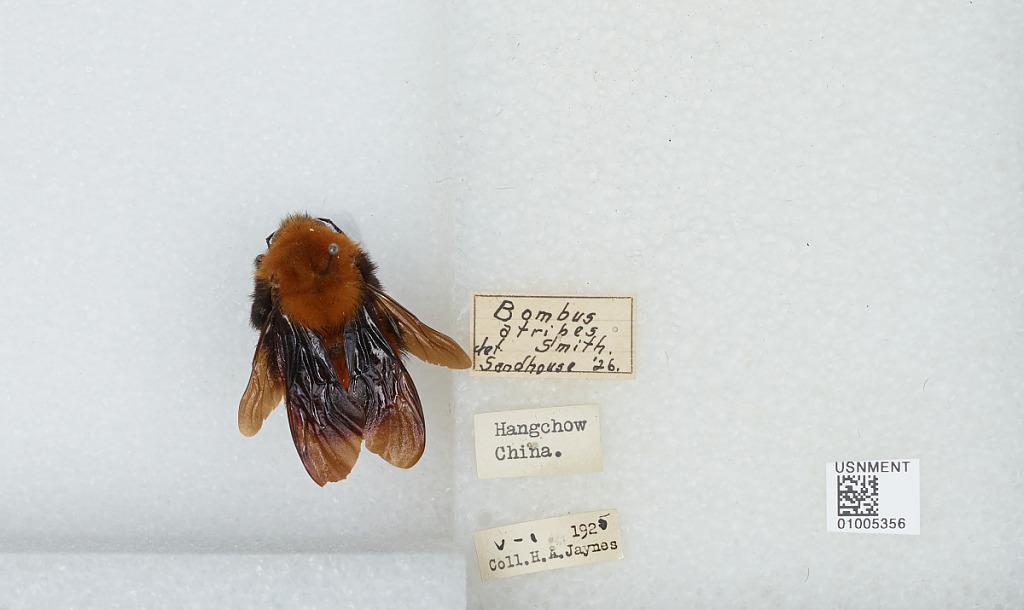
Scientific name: Bombus (Tricornibombus) atripes Smith
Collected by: H. Jaynes
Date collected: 1925-5-1
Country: China
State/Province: Zhejiang
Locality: Hangzhou
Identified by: Sandhouse